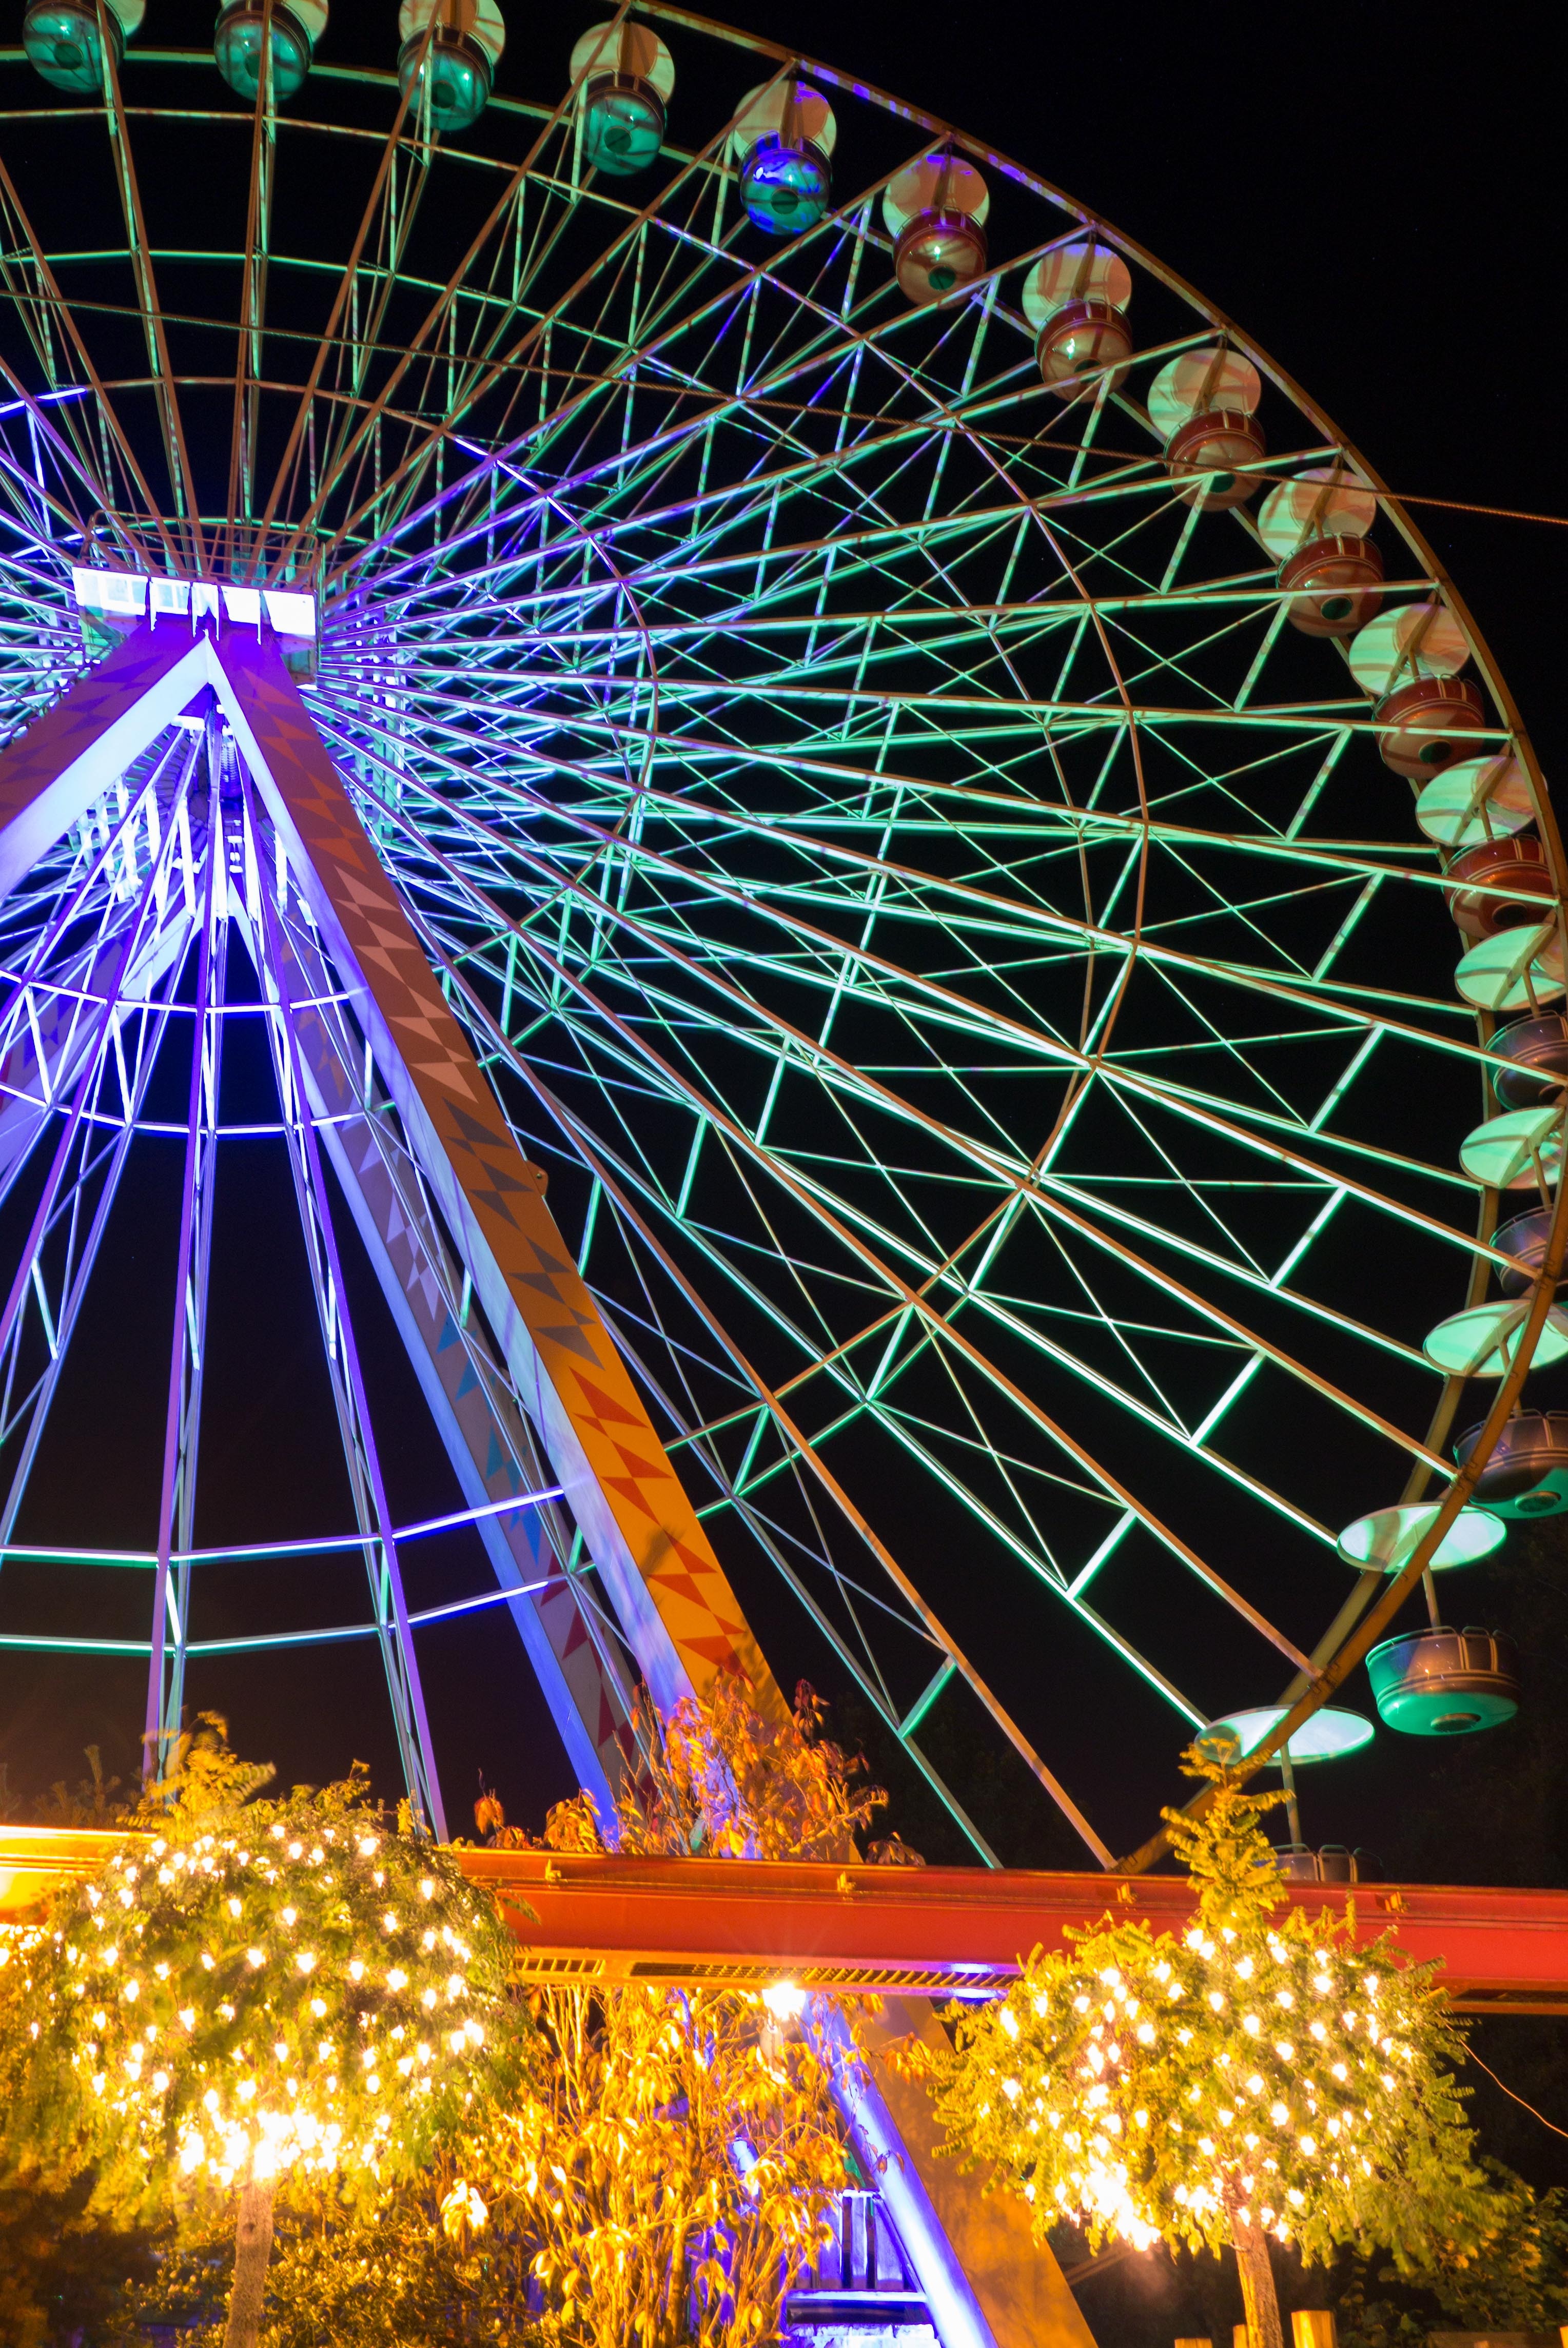
light, night, recreation, tranquility, ferris wheel, amusement park, park, ride, rest, theme park, deserted, holland, lights, netherlands, lamps, tourist attraction, fair, devoutly, amusement ride, kamble, outdoor recreation, slagharen